Aberdaron

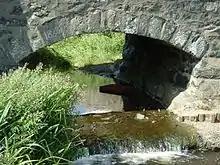
The bridge over the Afon Cyll-y-Felin was one of two built in 1823 in the centre of Aberdaron

Aberdaron stands on the shore of Aberdaron Bay in a small valley at the confluence of the Afon Daron and Afon Cyll-y-Felin, between the headlands of Uwchmynydd to the west and Trwyn y Penrhyn to the east. At the mouth of the bay stand two islands, "Ynys Gwylan-Fawr" and "Ynys Gwylan-Fach", which are known together as Ynysoedd Gwylanod. Gwylan-Fawr reaches 108 feet (33 metres) in height. The Llŷn Peninsula is a marine eroded platform, an extension of the Snowdonia massif, with a complex geology including Precambrian rocks. The coastline is rocky, with crags, screes and low cliffs; heather-covered hills are separated by valleys occupied by pastures.